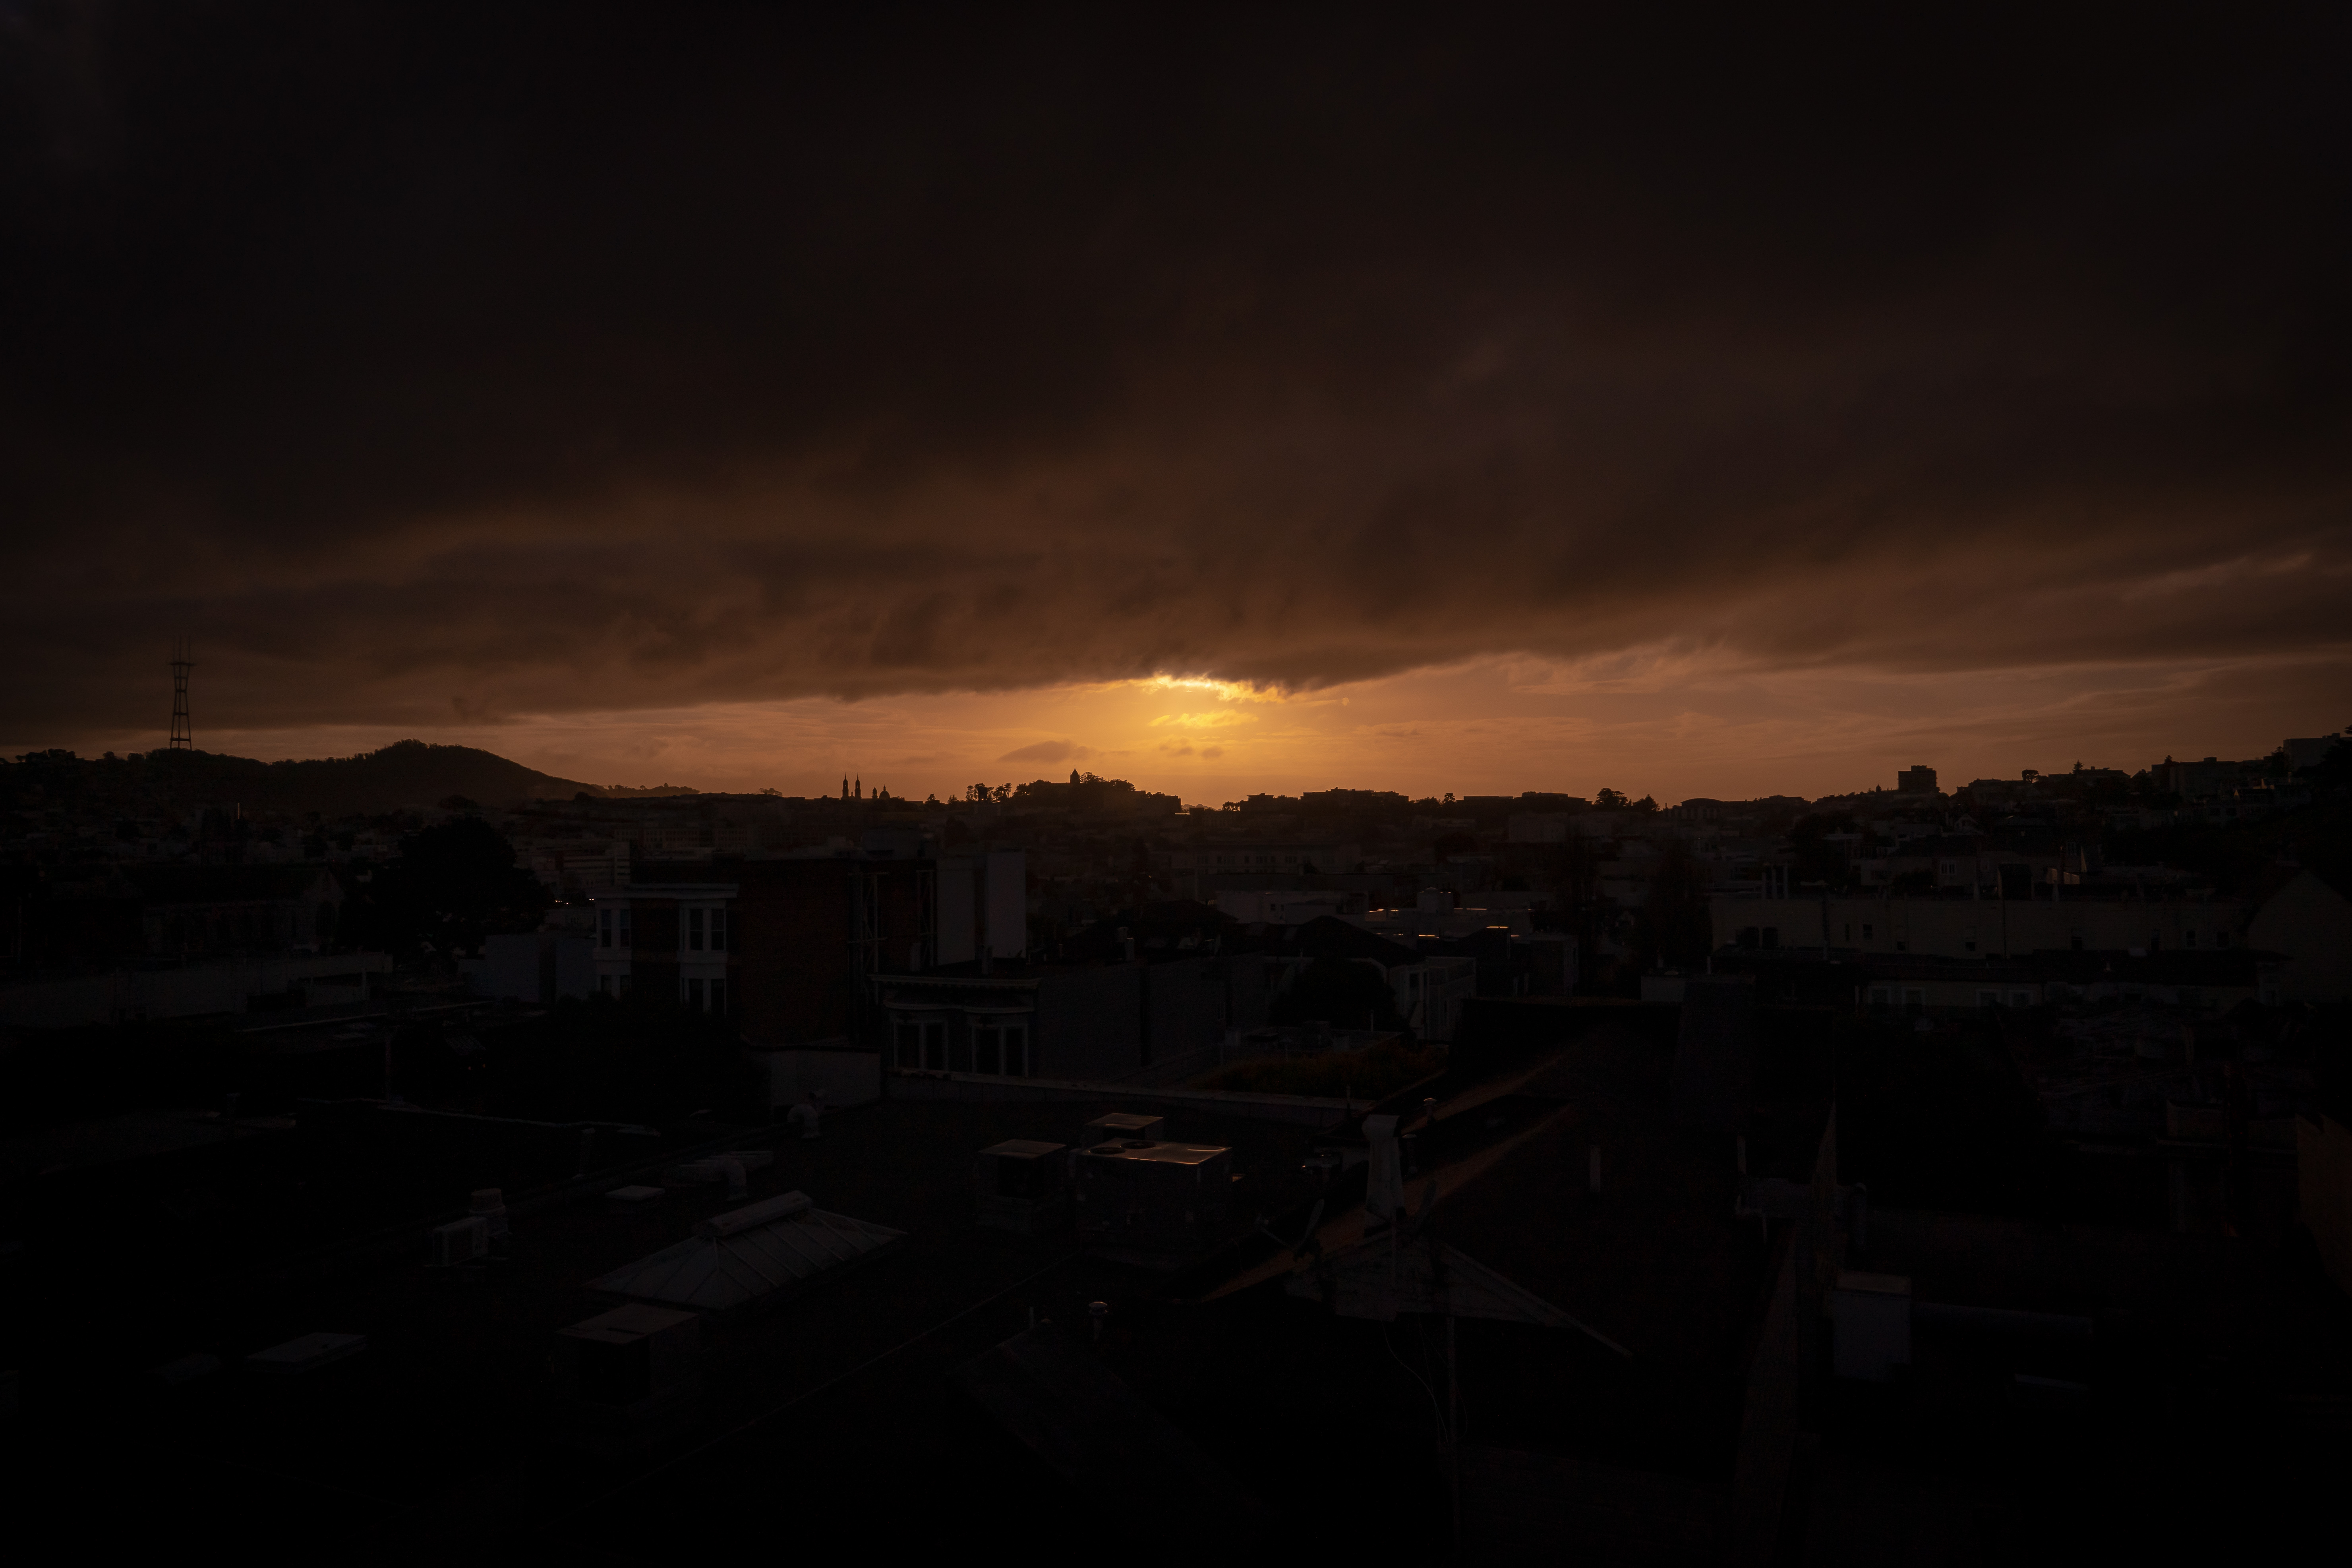
sun, sunset, clouds, skies, san francisco, dark, contrast, orange, sky, cloud, atmosphere, night, evening, horizon, dusk, darkness, dawn, morning, afterglow, sunrise, meteorological phenomenon, sunlight, landscape, tree